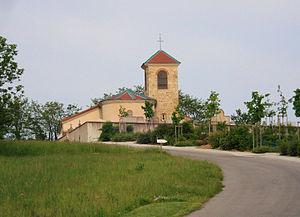
Tersanne est une commune française située dans le département de la Drôme en région Auvergne-Rhône-Alpes.